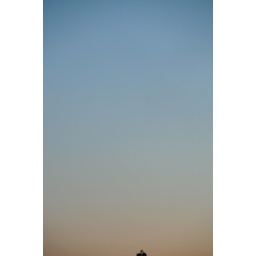
vast sky above the tree